Quantum scar

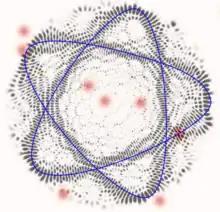
Example of scarring in disordered quantum dots. The unperturbed potential has the shape of formula_6 , and it is perturbed with randomly scattered Gaussian bumps (red markers denote the locations and size of the bumps). The figure shows one of the eigenstates of the "perturbed" quantum well that is strongly scarred by a periodic orbit of the "unperturbed" system (solid blue line).

The existence of scarred states is rather unexpected based on the Gutzwiller trace formula, which connects the quantum mechanical density of states to the periodic orbits in the corresponding classical system. According to the trace formula, a quantum spectrum is not a result of a trace over all the positions, but it is determined by a trace over all the periodic orbits only. Furthermore, every periodic orbit contributes to an eigenvalue, although not exactly equally. It is even more unlikely that a particular periodic orbit would stand out in contributing to a particular eigenstate in a fully chaotic system, since altogether periodic orbits occupy a zero-volume portion of the total phase space volume. Hence, nothing seems to imply that any particular periodic orbit for a given eigenvalue could have a significant role compared to other periodic orbits. Nonetheless, quantum scarring proves this assumption to be wrong. The scarring was first seen in 1983 by S. W. McDonald in his thesis on the stadium billiard as an interesting numerical observation. They did not show up well in his figure because they were fairly crude "waterfall" plots. This finding was not thoroughly reported in the article discussion about the wave functions and nearest-neighbor level spacing spectra for the stadium billiard. A year later, Eric J. Heller published the first examples of scarred eigenfunctions together with a theoretical explanation for their existence. The results revealed large footprints of individual periodic orbits influencing some eigenstates of the classically chaotic Bunimovich stadium, named as scars by Heller.